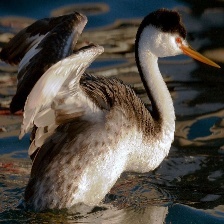
Species: CLARKS GREBE
Scientific name: AECHMOPHORUS CLARKII